Rise Bar

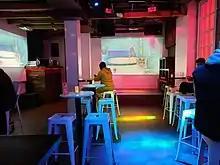
Interior of Rise Bar, 2021

Rise Bar is located in Hell's Kitchen, Manhattan, a few blocks north of the neighborhood's other gay venues, including Industry Bar and Flaming Saddles Saloon. Its exterior is characterized by heavy wooden doors with large handles. The interior, described by Gothamist as "sleek" and "open", has a white bar, black tables, a glitter ball, a stage and television screens playing music videos. A 2015 "New York Times" article categorized most of the clientele as gay men in their 30s and 40s, noting that female customers also frequent the bar early in the night. A 2016 Gothamist piece classed one Saturday night crowd as "young, hot twenty-somethings".